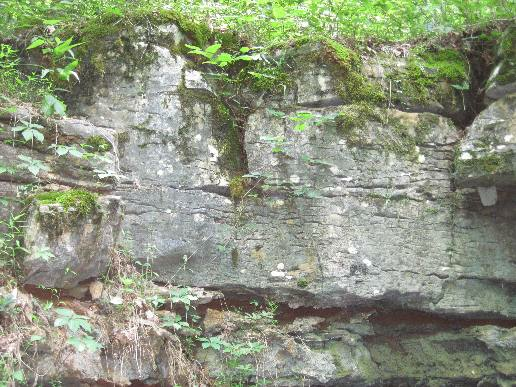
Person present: No